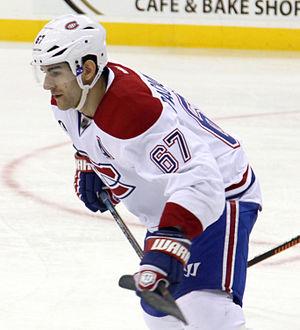
Maximillian Kolenda Pacioretty est un joueur professionnel américain de hockey sur glace. Il évolue depuis le début de la saison 2018-2019 avec les Golden Knights de Vegas dans la Ligue nationale de hockey.